Mount de Sales Academy (Georgia)

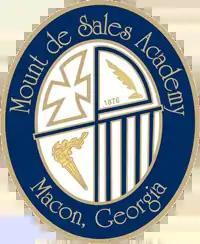

Mount de Sales Academy (MDS) is a Catholic, independent, college preparatory school in Macon, Georgia. It was originally founded in 1876 by five Sisters of Mercy, an order of nuns, as a boarding school for girls. It is the oldest independent school in Middle Georgia and the first to racially integrate. The school is located within the Roman Catholic Diocese of Savannah, operating on an independent basis.